James A. Watson

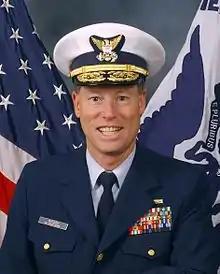

James Angus Watson IV (born 1956) is a retired United States Coast Guard Rear Admiral. He currently serves as a senior vice president at the American Bureau of Shipping.